Solomon Andrews (inventor)

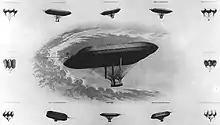
Lithograph of Solomon Andrews's first airship "Aereon"

Andrews then organized the Aerial Navigation Company to build commercial Airships and establish a regular line between New York and Philadelphia.